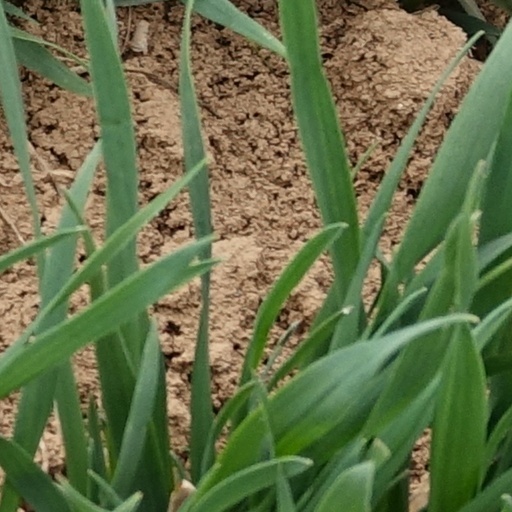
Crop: wheat